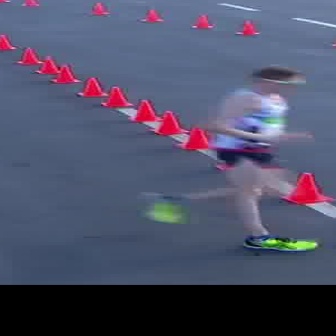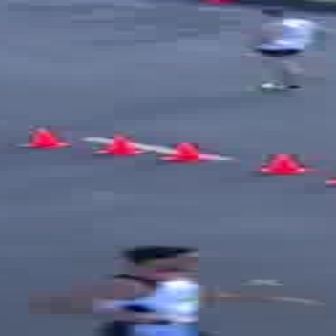
  Please identify the target specified by the bounding box [136,66,321,251] in the first image and locate it in the second image. Return the coordinates in [x_min,y_min,x_max,y_max] format.
Answer: [224,2,313,92]